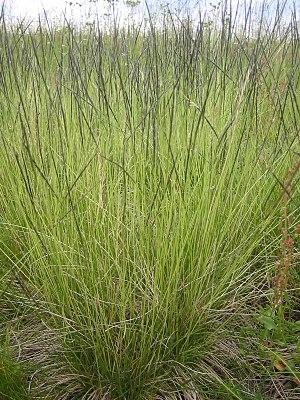
La flore du massif des Vosges se répartit entre un étage collinéen, un étage montagnard et un étage subalpin. L'étage collinéen s'étend jusqu'à 500 mètres d'altitude environ. Entre 500 et 1 000 mètres se situe l'étage montagnard, puis au-delà, l'étage subalpin dont le point culminant est le Grand Ballon, à 1 424 mètres. Les différentes conditions environnementales sont à l'origine d'une végétation variée. Du fait de l'orientation nord-sud de la zone montagneuse, il existe un contraste marqué entre l'est et l'ouest, les vents d'ouest apportant les précipitations qui tombent en abondance sur le versant lorrain et les sommets, alors que le versant alsacien est plus sec.